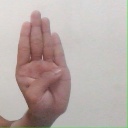
अक्षर: ब